Mack Supronowicz

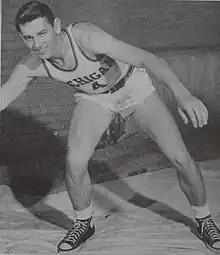

Mack "Soup" Supronowicz (January 17, 1927 - June 4, 2010) was an American basketball forward. He played for the University of Michigan from 1947–1950 and was inducted into the University of Michigan Athletic Hall of Honor in 1990.